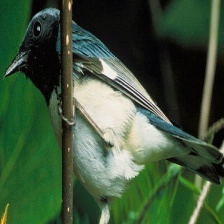
Species: BLACK THROATED WARBLER
Scientific name: SETOPHAGA CAERULESCENS